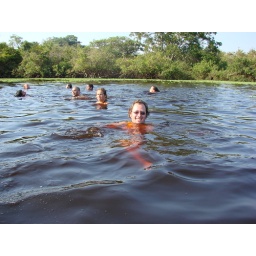
Swimming in the rank swampy water near pink river dolphins